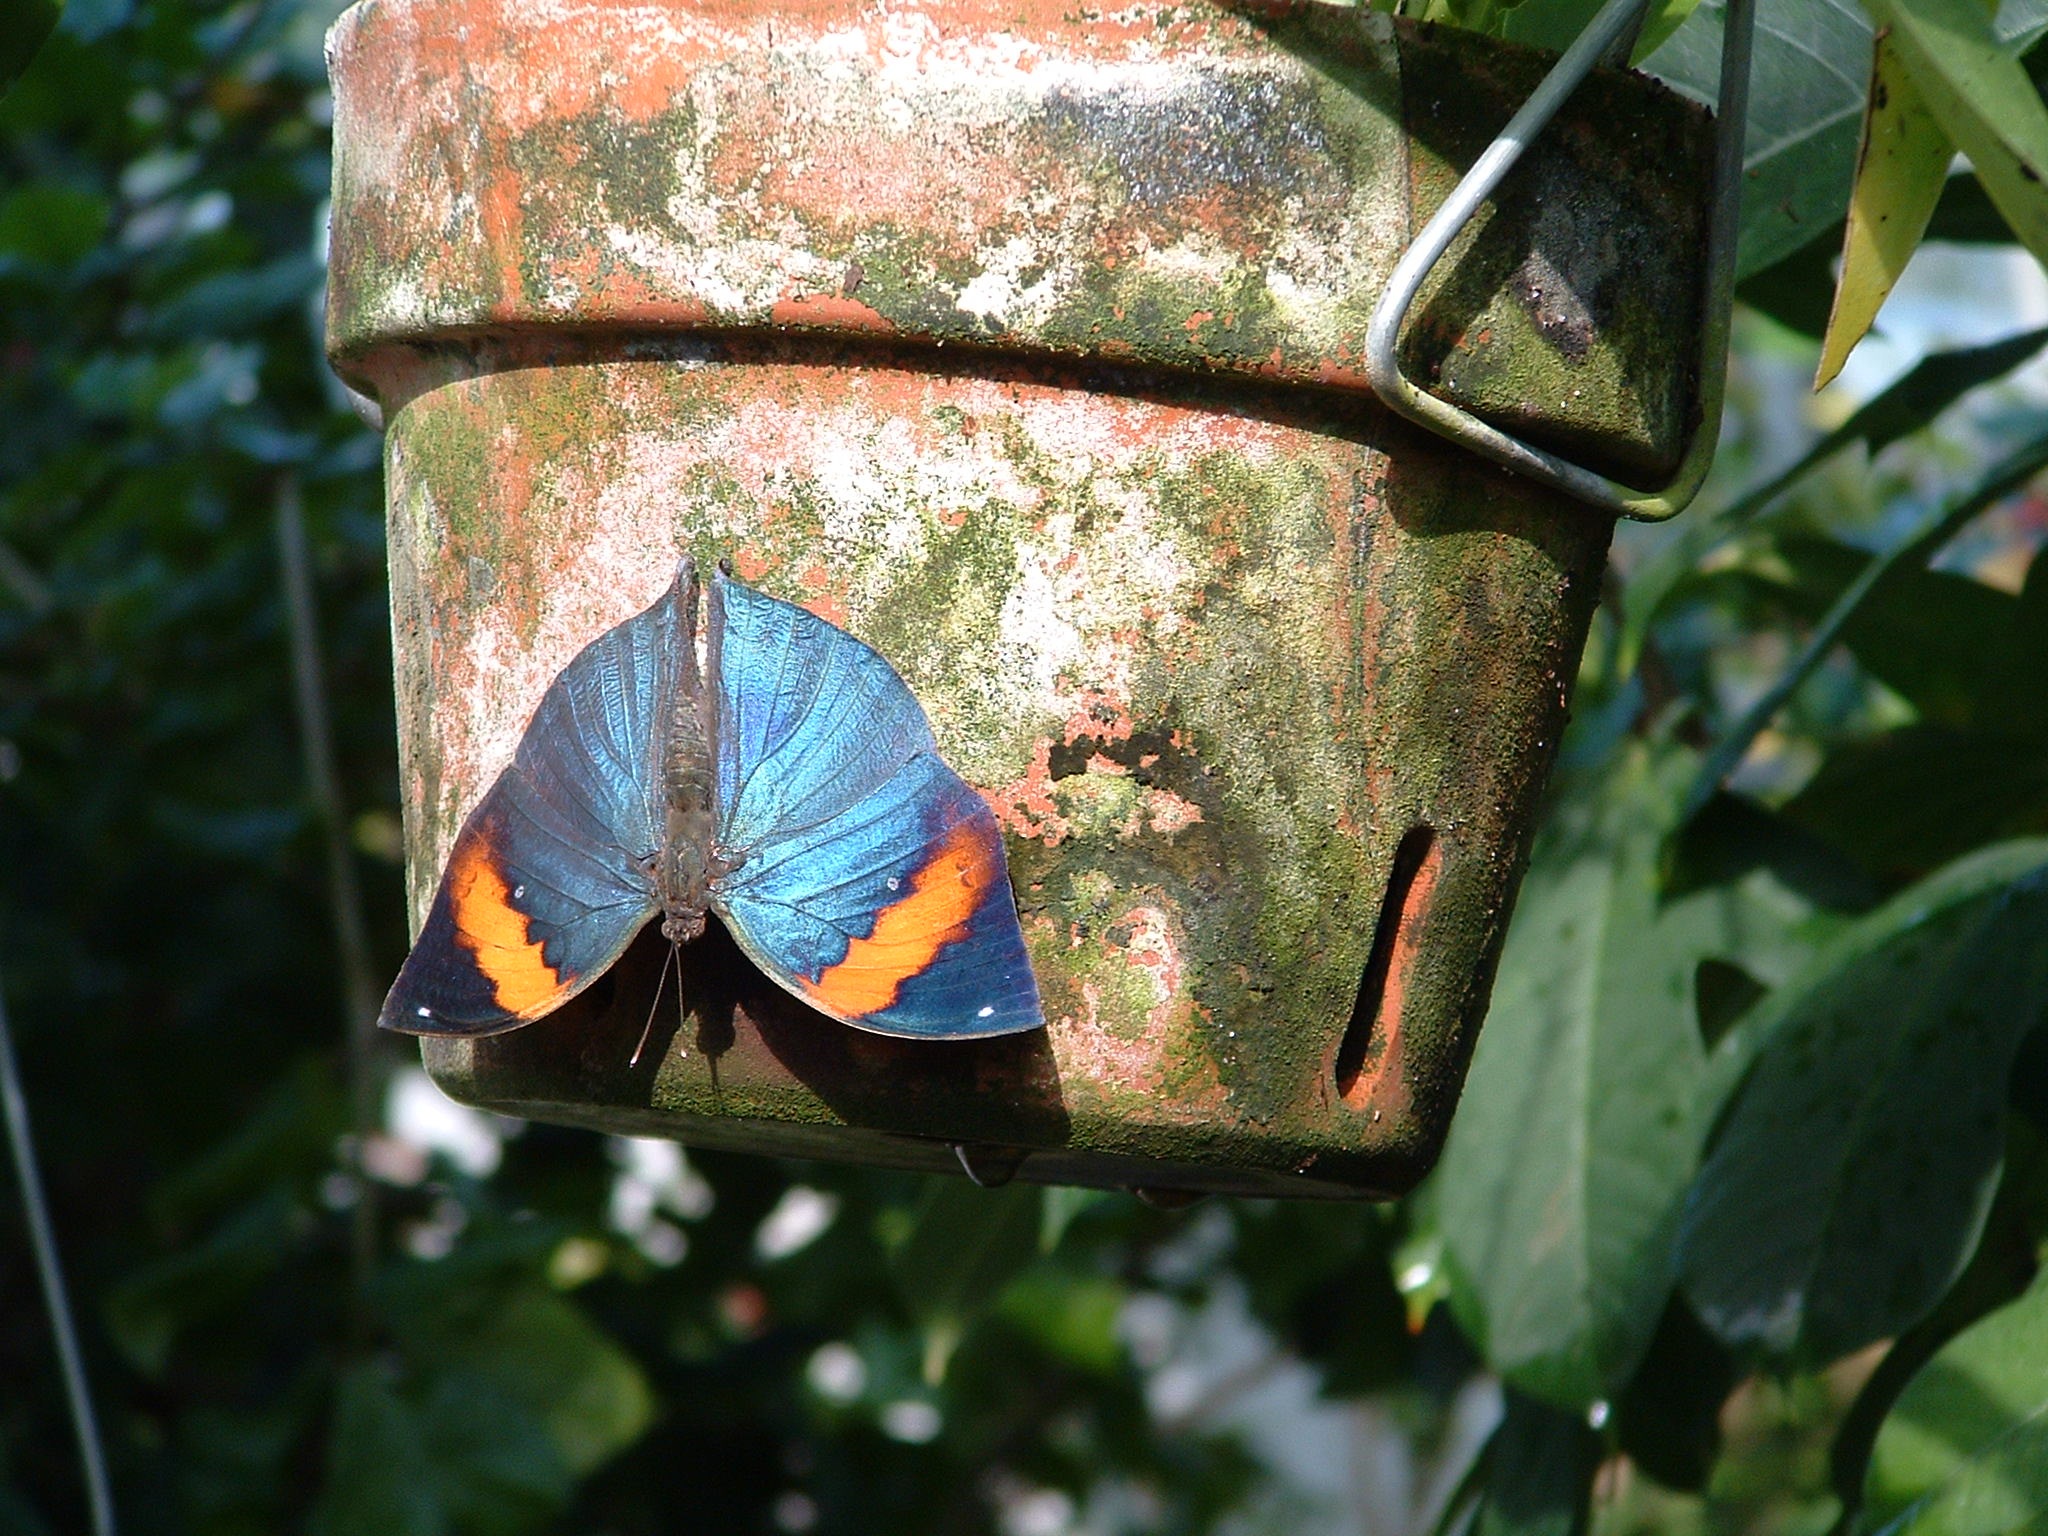
nature, leaf, wildlife, orange, green, insect, blue, moth, butterfly, colorful, fauna, invertebrate, striped, antennae, macro photography, pollinator, moths and butterflies